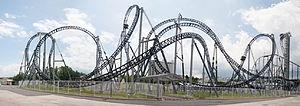
Takabisha est un parcours de montagnes russes construit en 2011 par Gerstlauer et situé dans le parc d'attractions Fuji-Q Highland au Japon. Il est connu pour détenir le record du monde de la chute la plus raide avec 121 °.
Ces différentes listes sont non exhaustives.
Fuji-Q Highland est un parc d'attractions situé à Fujiyoshida dans la Préfecture de Yamanashi au Japon.